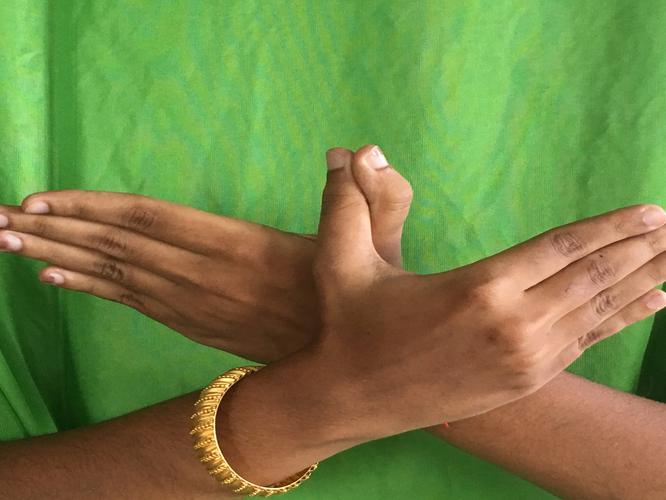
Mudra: Garuda
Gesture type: double_hand